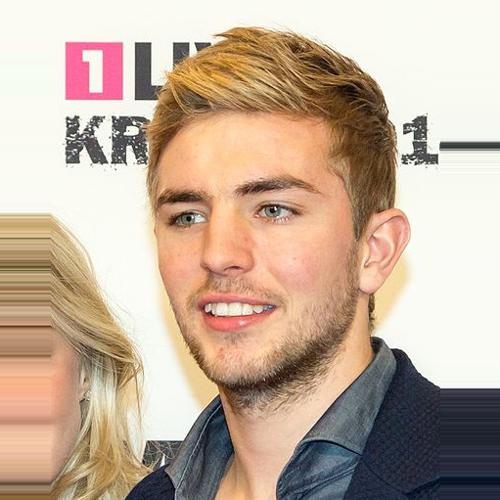
Age: 22